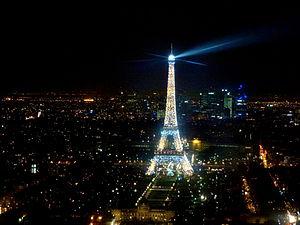
Ciel de Paris, restaurant au 56 ième ètage de la Tour Montparnasse, vue panoramique